All European Academies

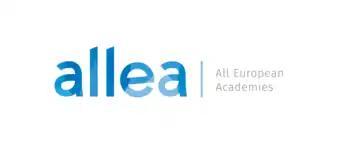
ALLEA, the European Federation of Academies of Sciences and Humanities

All European Academies (ALLEA) is the European Federation of Academies of Sciences and Humanities. It was founded in 1994, and brings together 60 Academies of Sciences and Learned Societies from over 40 member countries of the Council of Europe. Since June 2024, the President of ALLEA is Paweł Rowiński. ALLEA is financed by annual dues from its member academies and remains fully independent from political, religious, commercial or ideological interests. The ALLEA secretariat is based on the premises of the Berlin-Brandenburg Academy of Sciences and Humanities in Berlin.